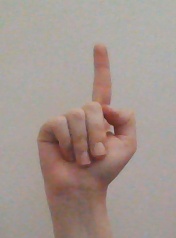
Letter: bb